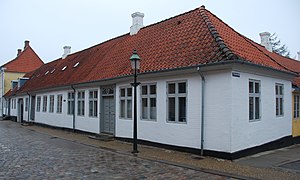
Hans Werrings Gård
Hans Werrings Gård i marts 2011.